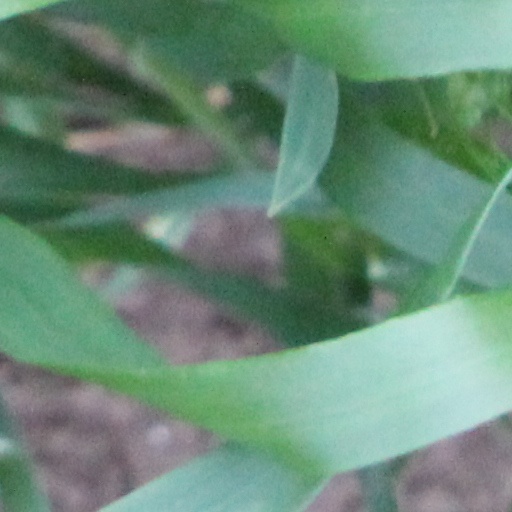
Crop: wheat